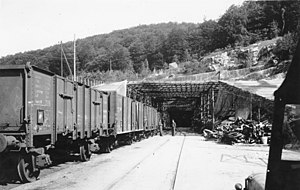
Mittelbau-Dora koncentrationslejr
Dora-Mittelbau koncentrationslejren omkring 1945. Lejrens fanger producerede bomber til Nazi-Tyskland under 2.verdenskrig.
Dora-Mittelbau, også kendt som Dora-Nordhausen, ligger i det sydlige Harzen nord for byen Nordhausen i Thüringen. Stedet var en kz-lejr i Nazi-Tyskland. Lejren rummer i dag et museum.